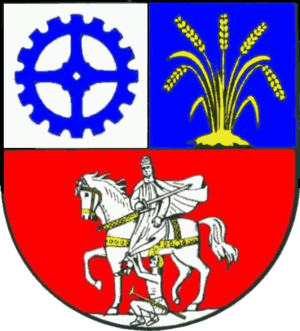
Nortorf
Coat of arms of Nortorf
Nortorf er en kommune og administrationsby i det nordlige Tyskland, beliggende i Amt Nortorfer Land i den sydøstlige del af Kreis Rendsburg-Eckernförde. Kreis Rendsburg-Eckernförde ligger i den centrale del af delstaten Slesvig-Holsten.